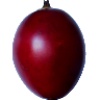
Label: Tamarillo 1